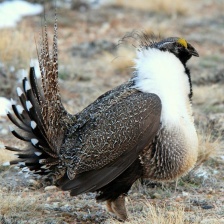
Species: GREATOR SAGE GROUSE
Scientific name: CENTROCERCUS UROPHASIANUS
ImageNet parent category: black_grouse